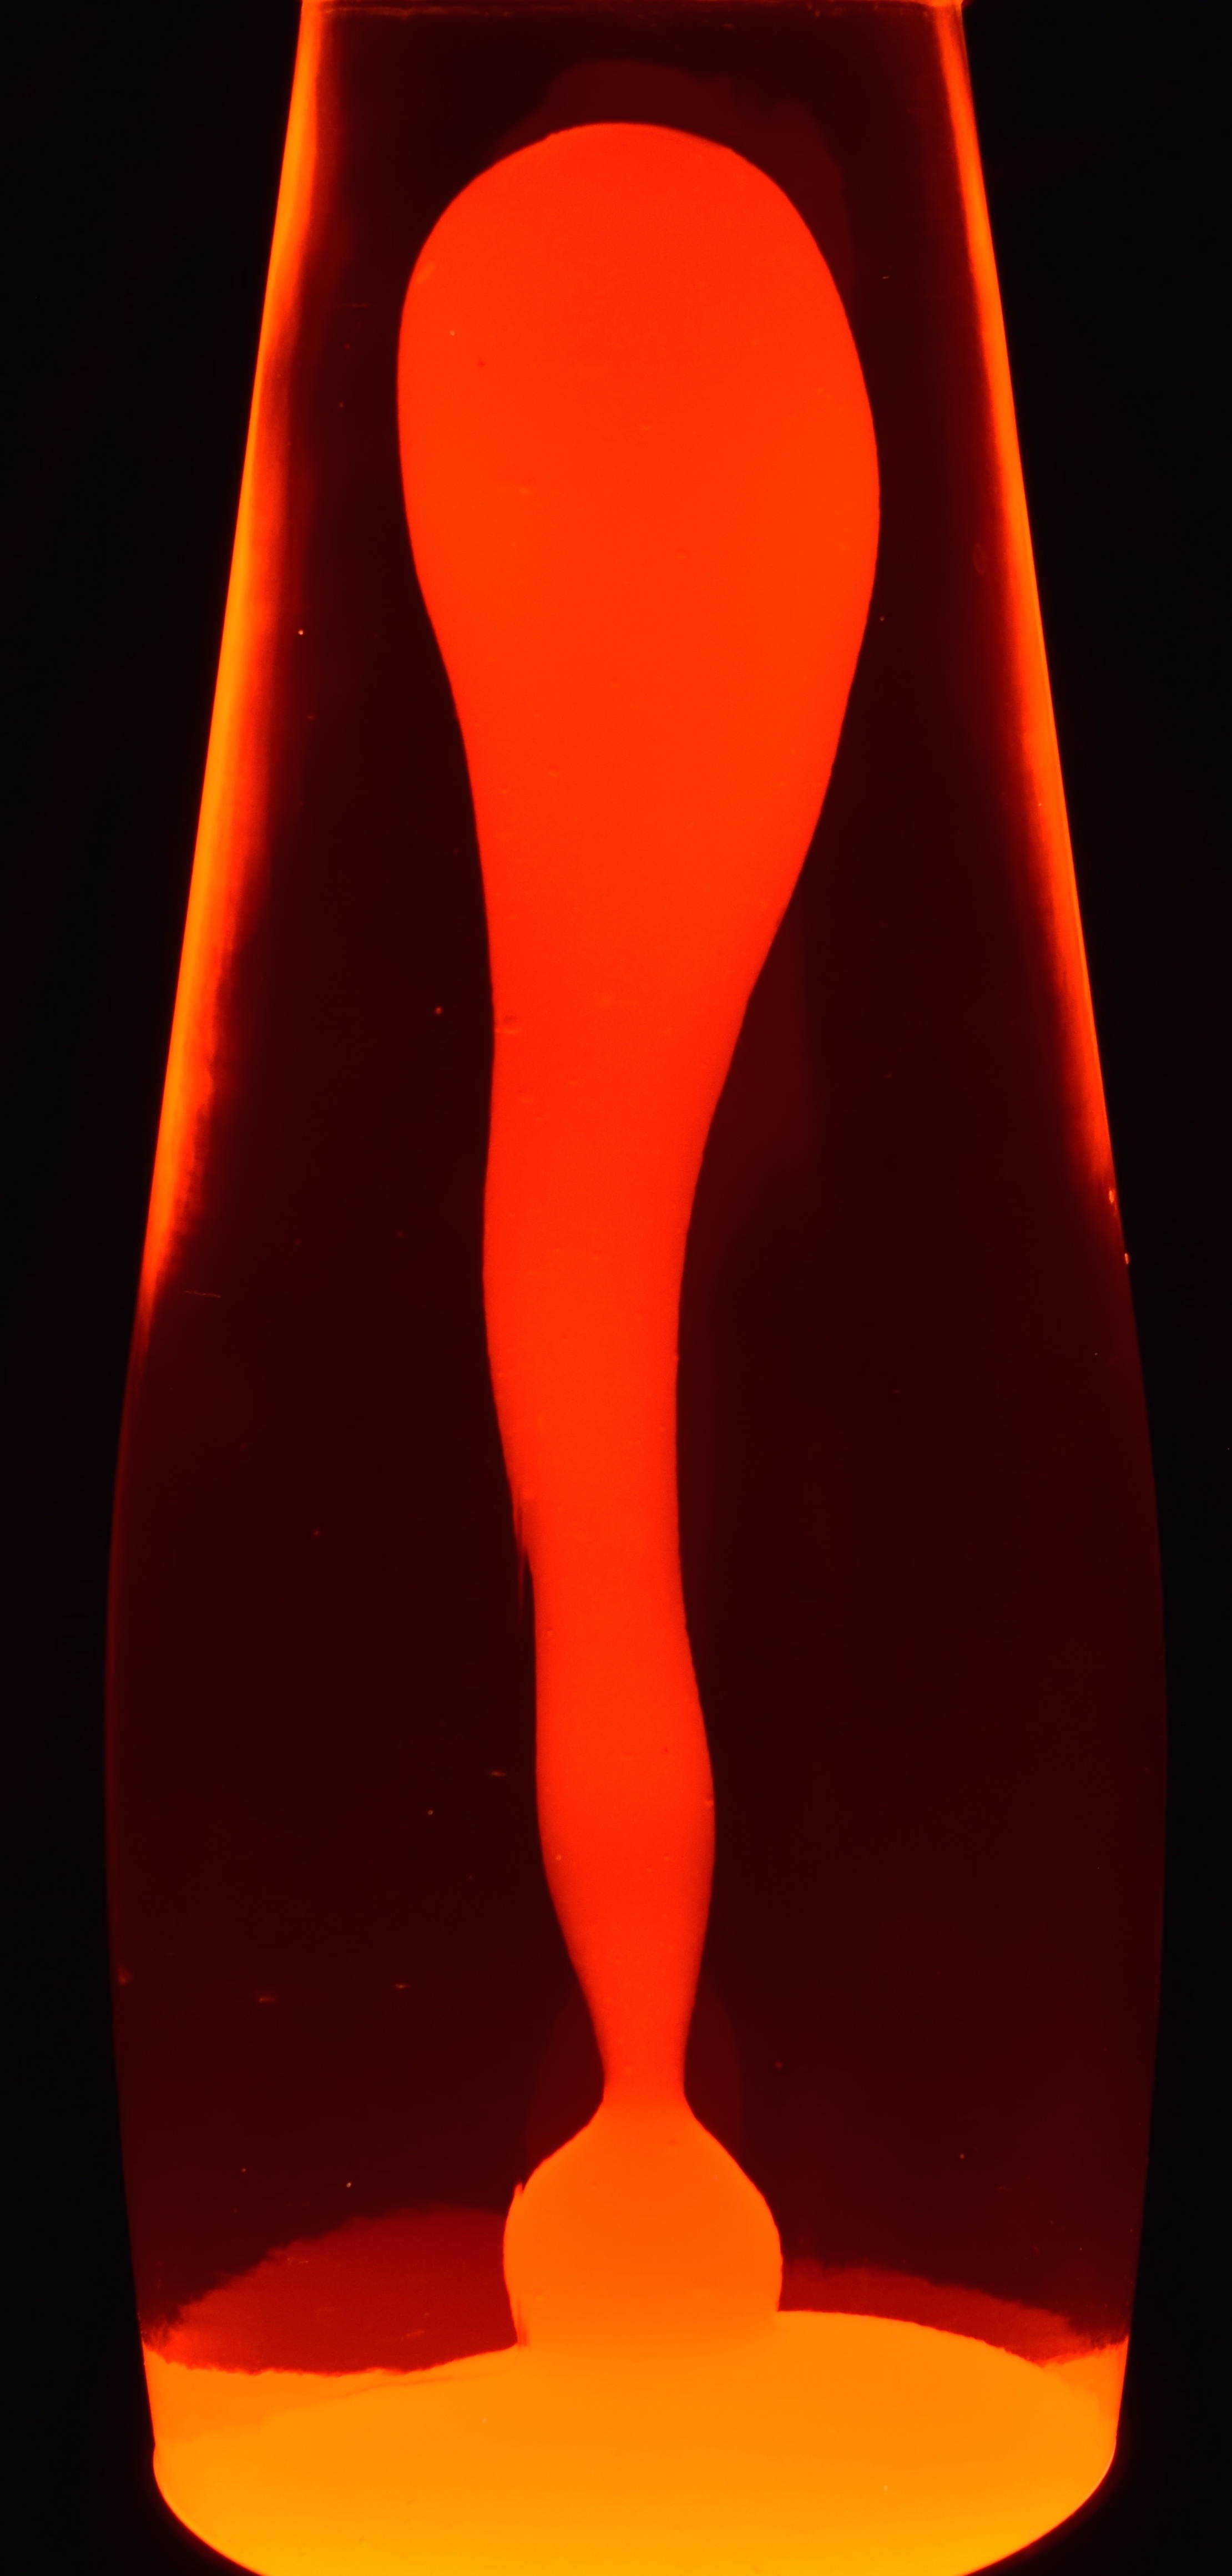
light, glass, orange, flow, red, color, flame, lamp, arm, lighting, human body, illustration, hot, lava, shape, light source, deformation